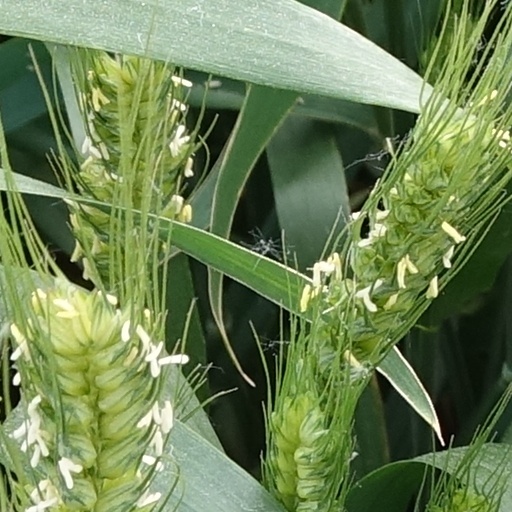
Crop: wheat